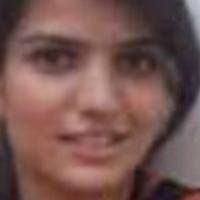
Age group: age 21-30